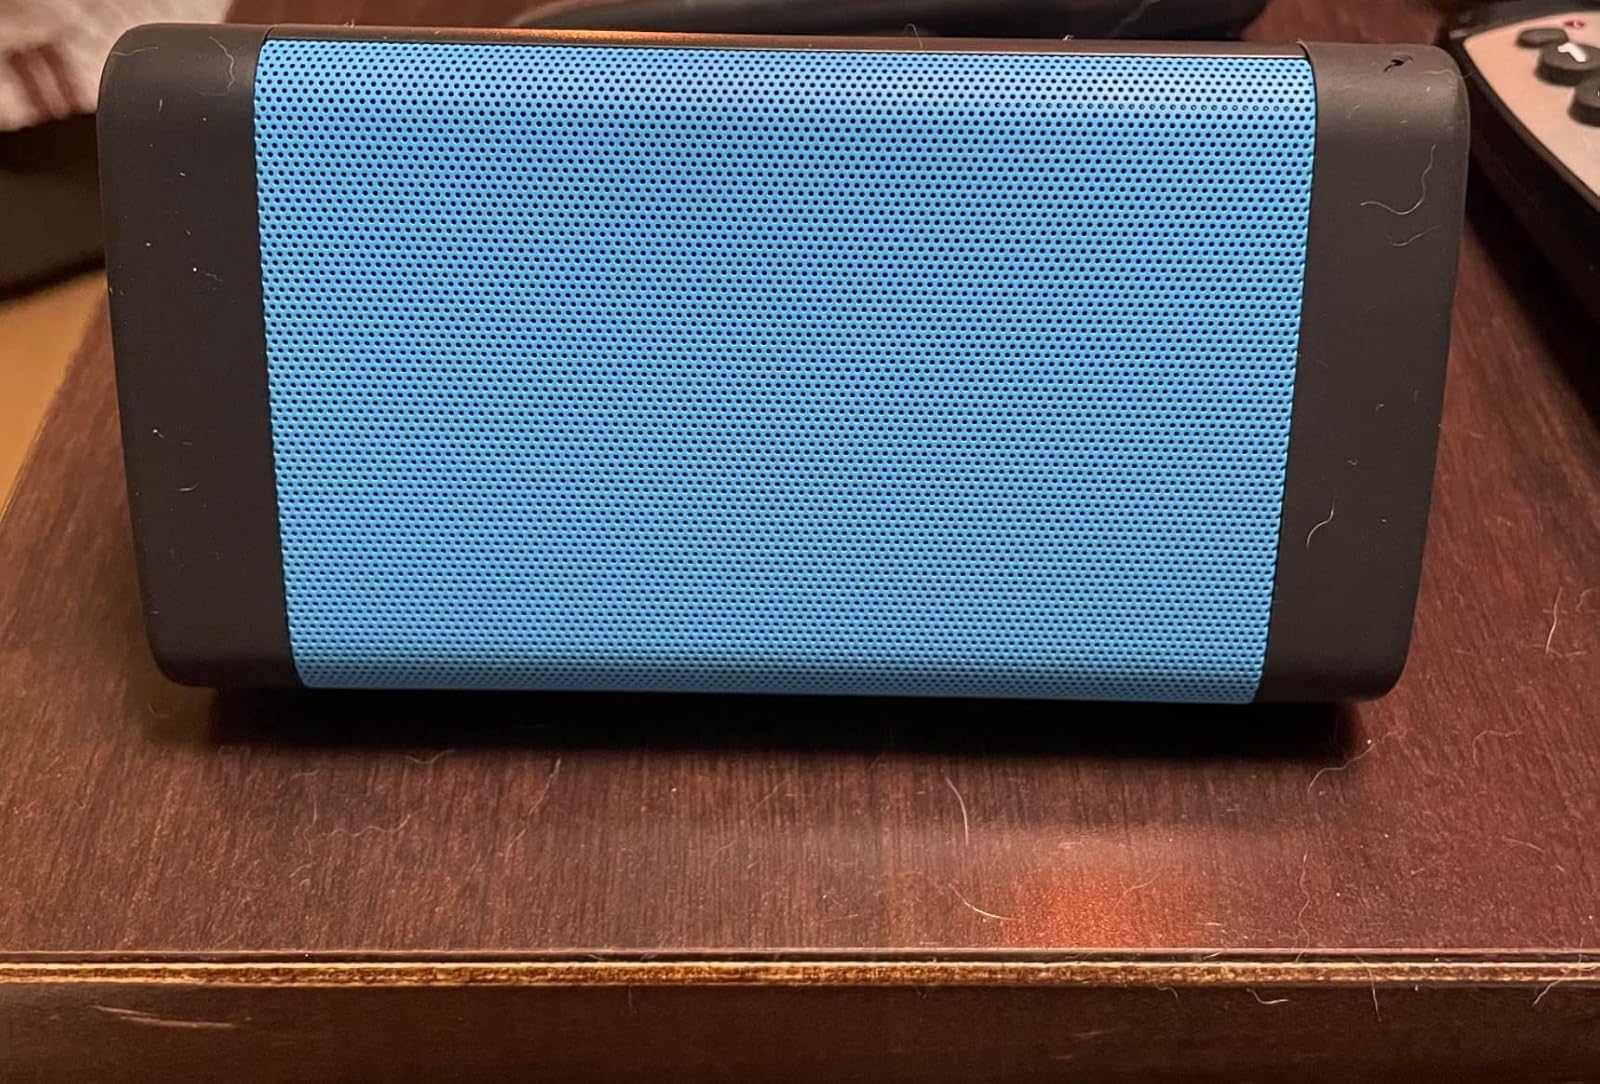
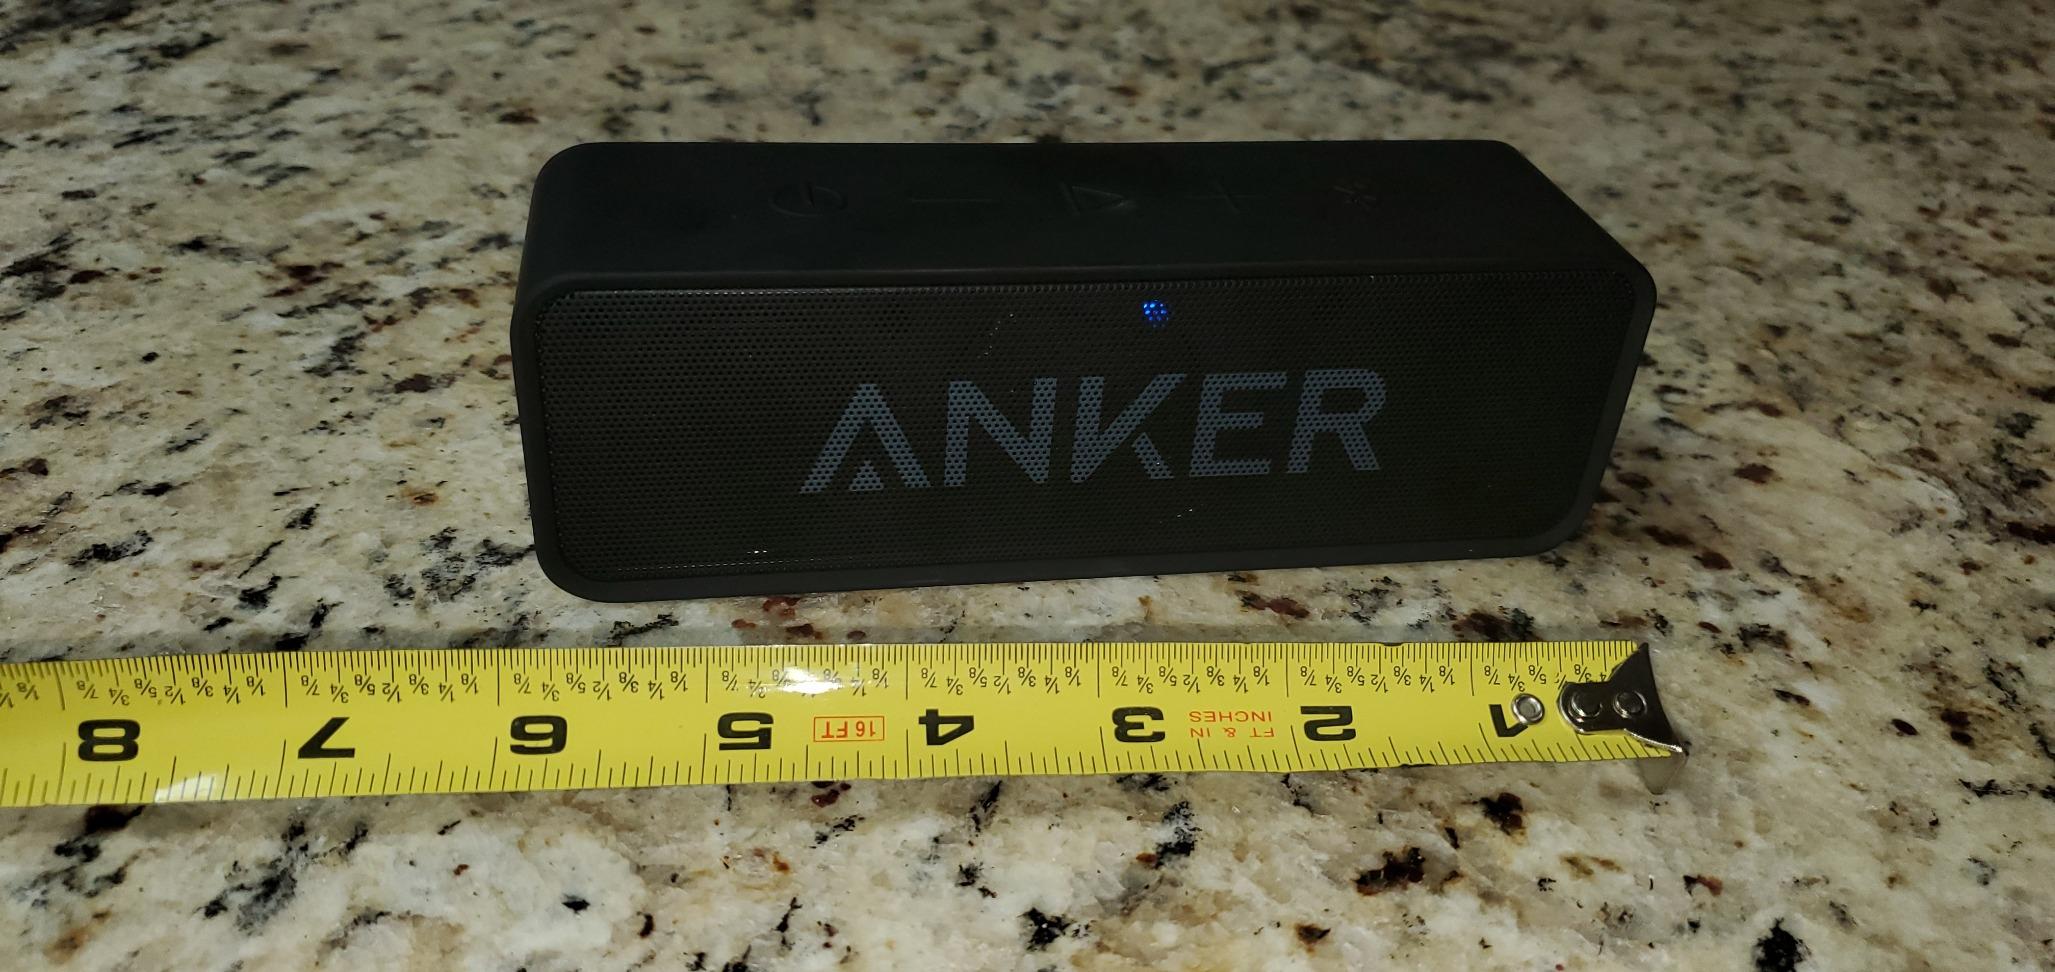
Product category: speaker
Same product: no